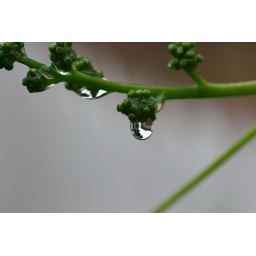
Water droplet on grape vine. Image of house and palm tree suspended in water.